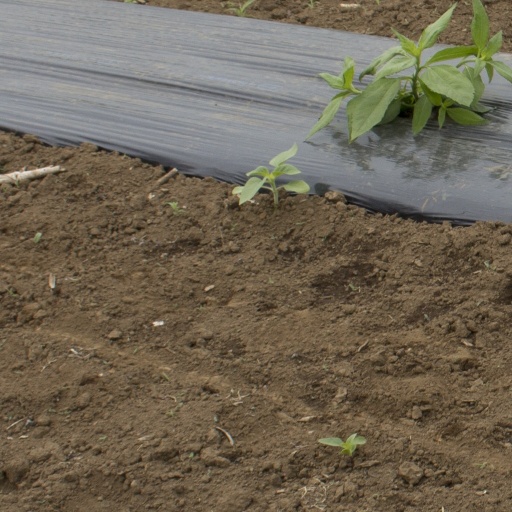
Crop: Jerusalem artichoke